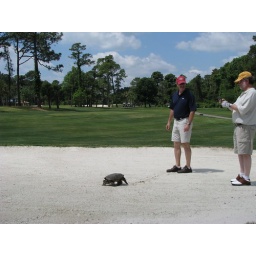
It's like we'd never seen a turtle in a sand trap before.